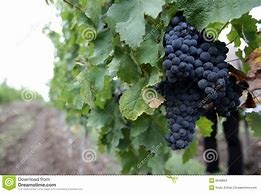
Label: grape